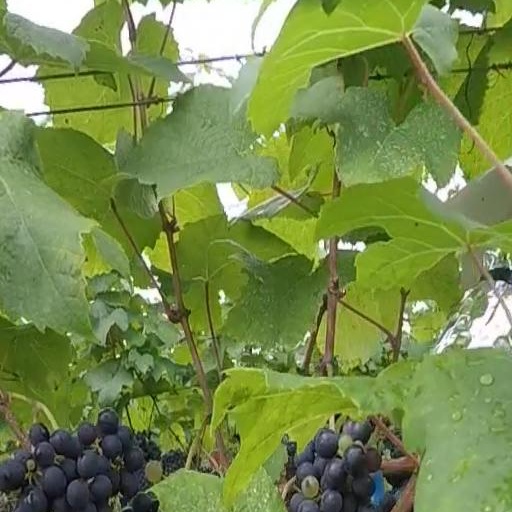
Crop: grape